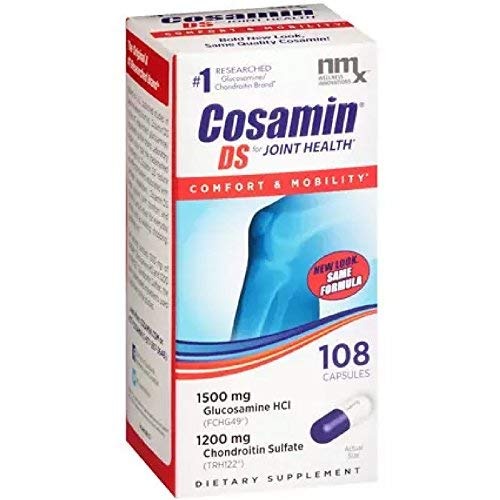
Item Name: Cosaminds Cosamin Ds Joint Health Supplement Capsules 108 Capsules
Product Description: When it comes to your joints, there is comfort in knowing that Cosamin is more research-proven than any other leading joint supplement.1 Cosamin DS is proven to be effective in published US clinical studies on joint health
Value: 1.0
Unit: Count

Price: 29.99